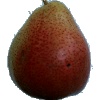
Label: Pear Forelle 1